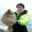
Label: flatfish